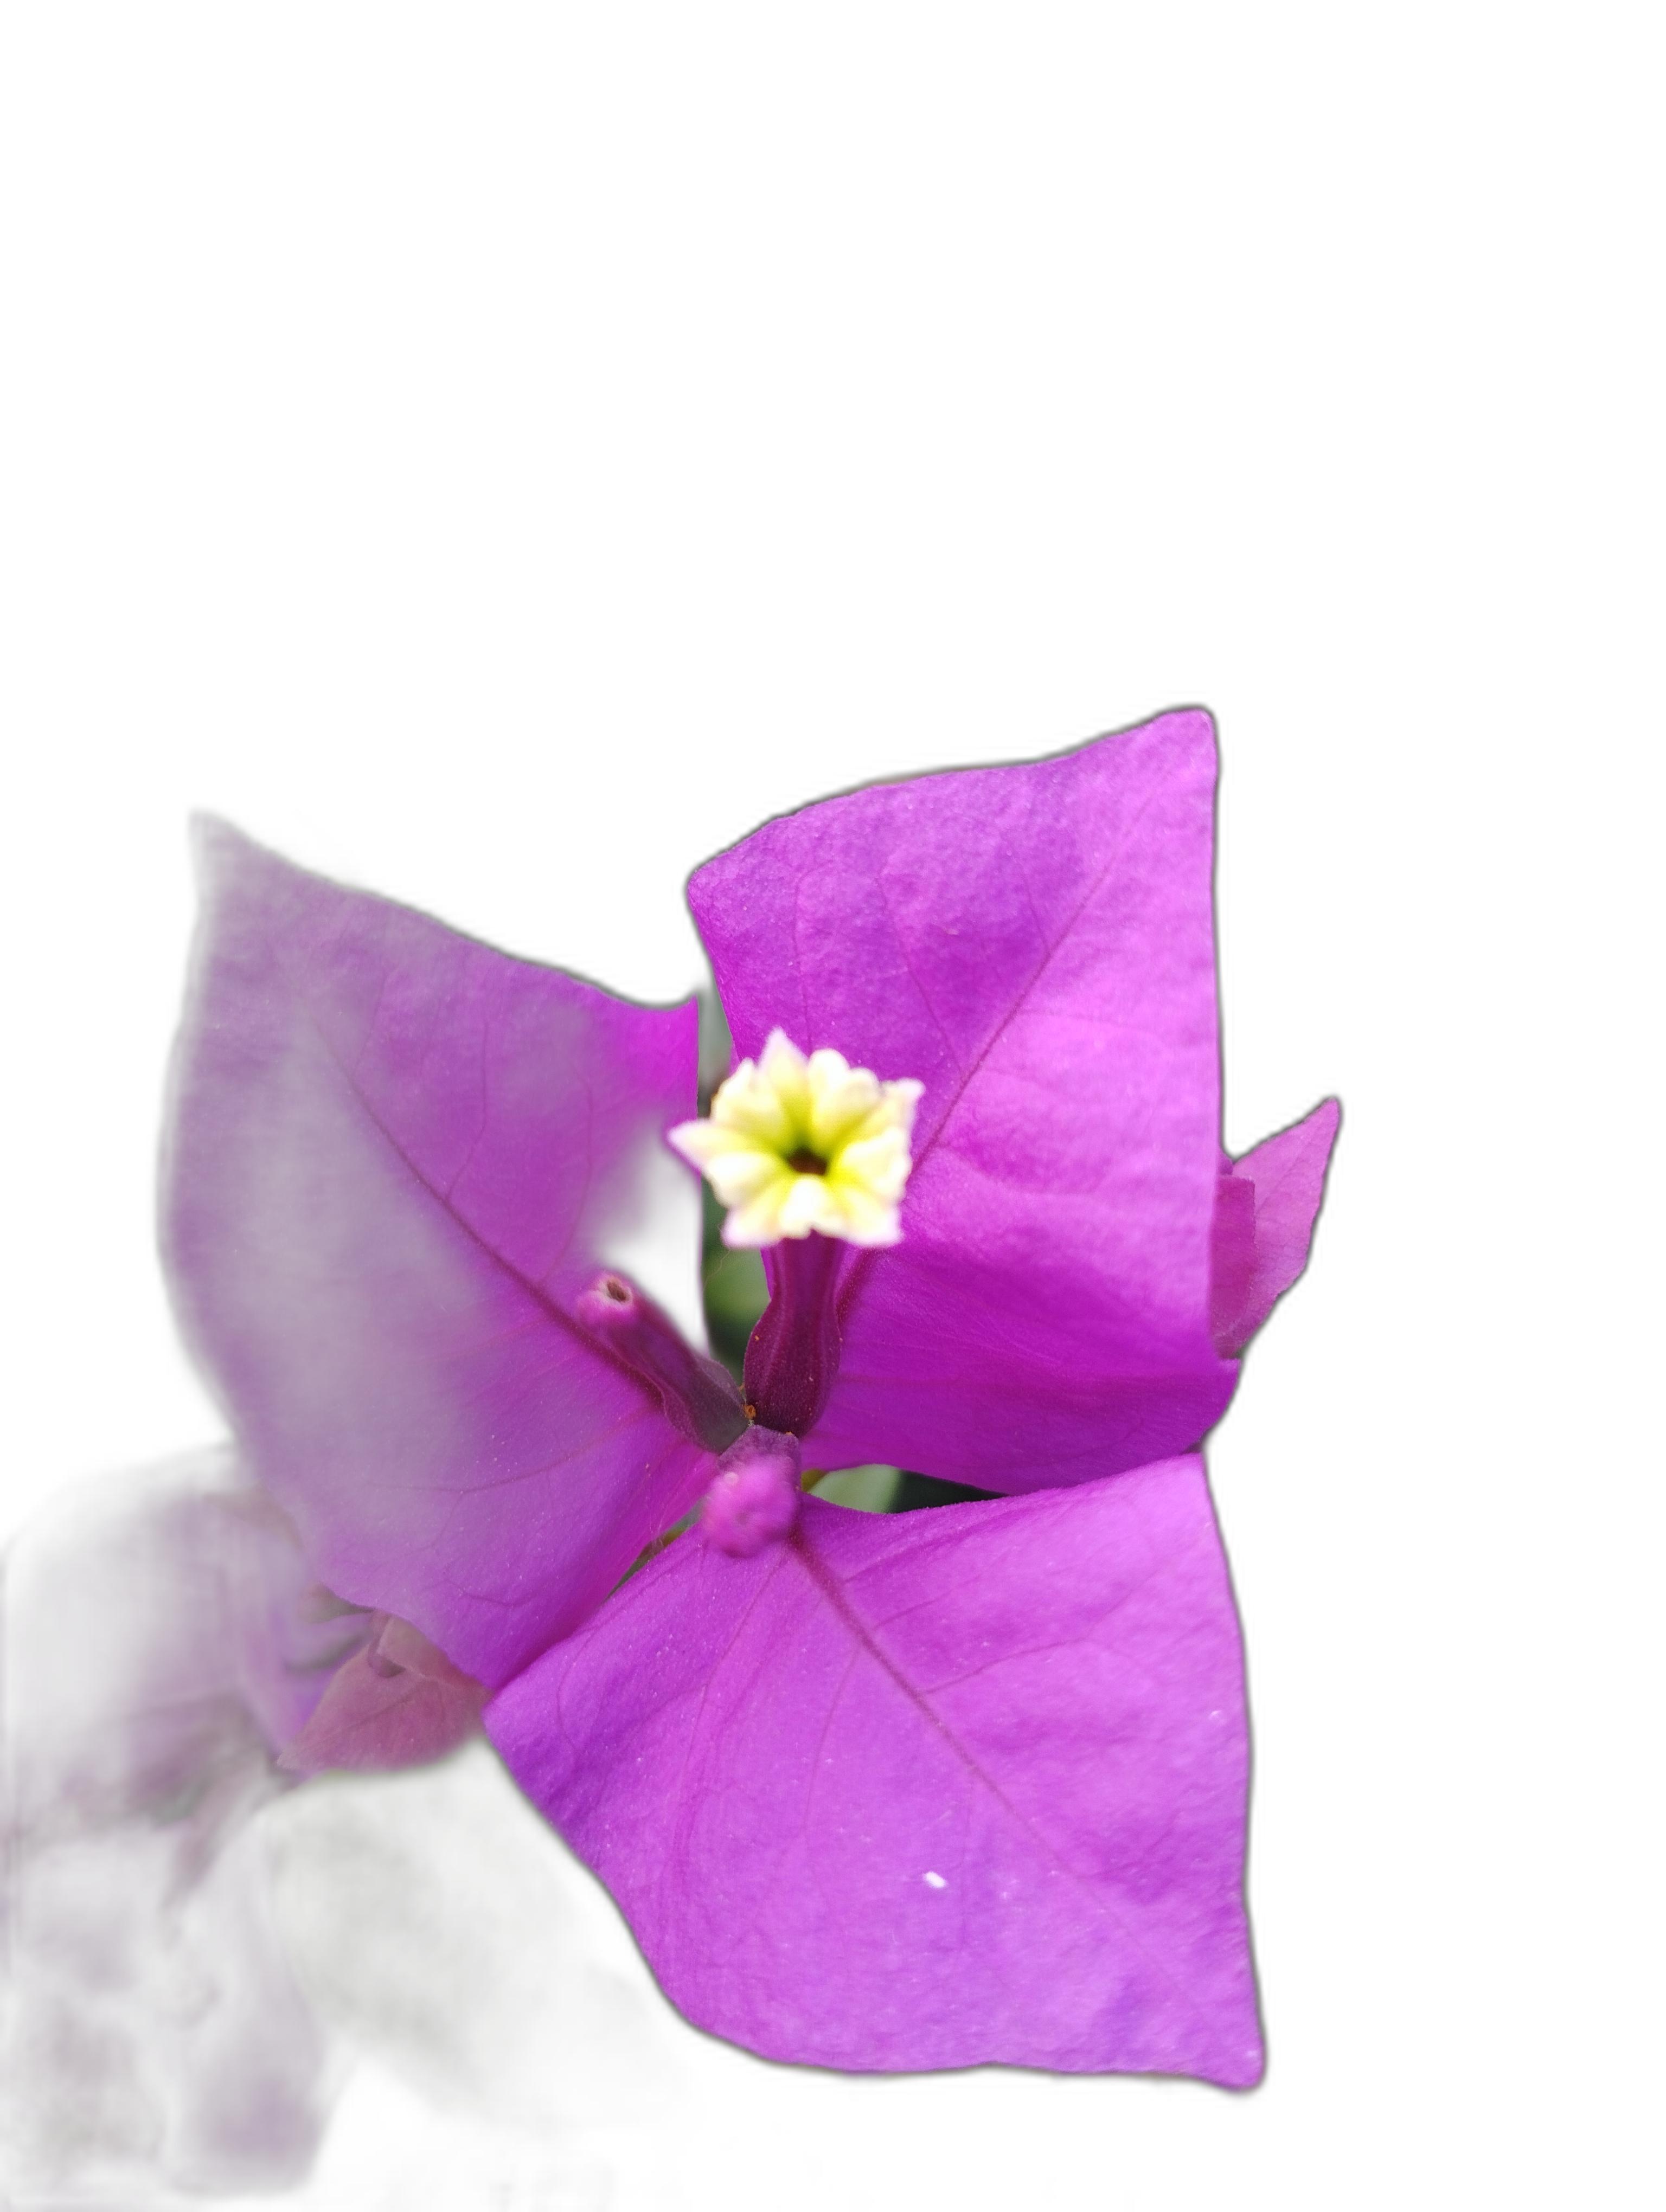
Label: Bougainvillea